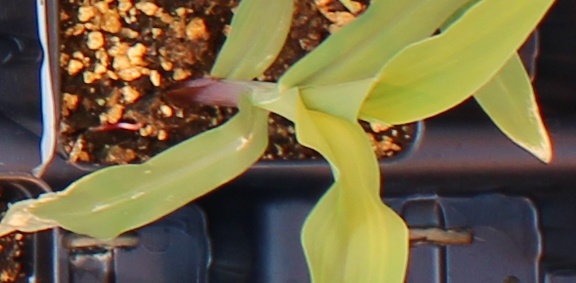
Label: Corn